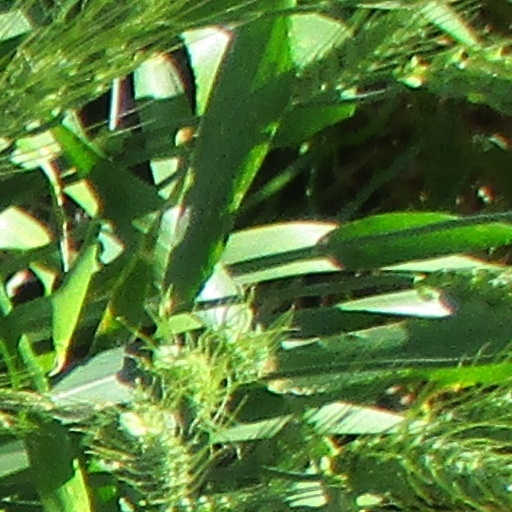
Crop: wheat